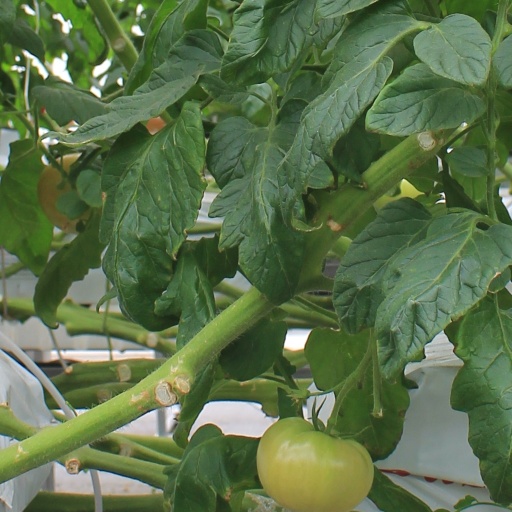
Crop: tomato